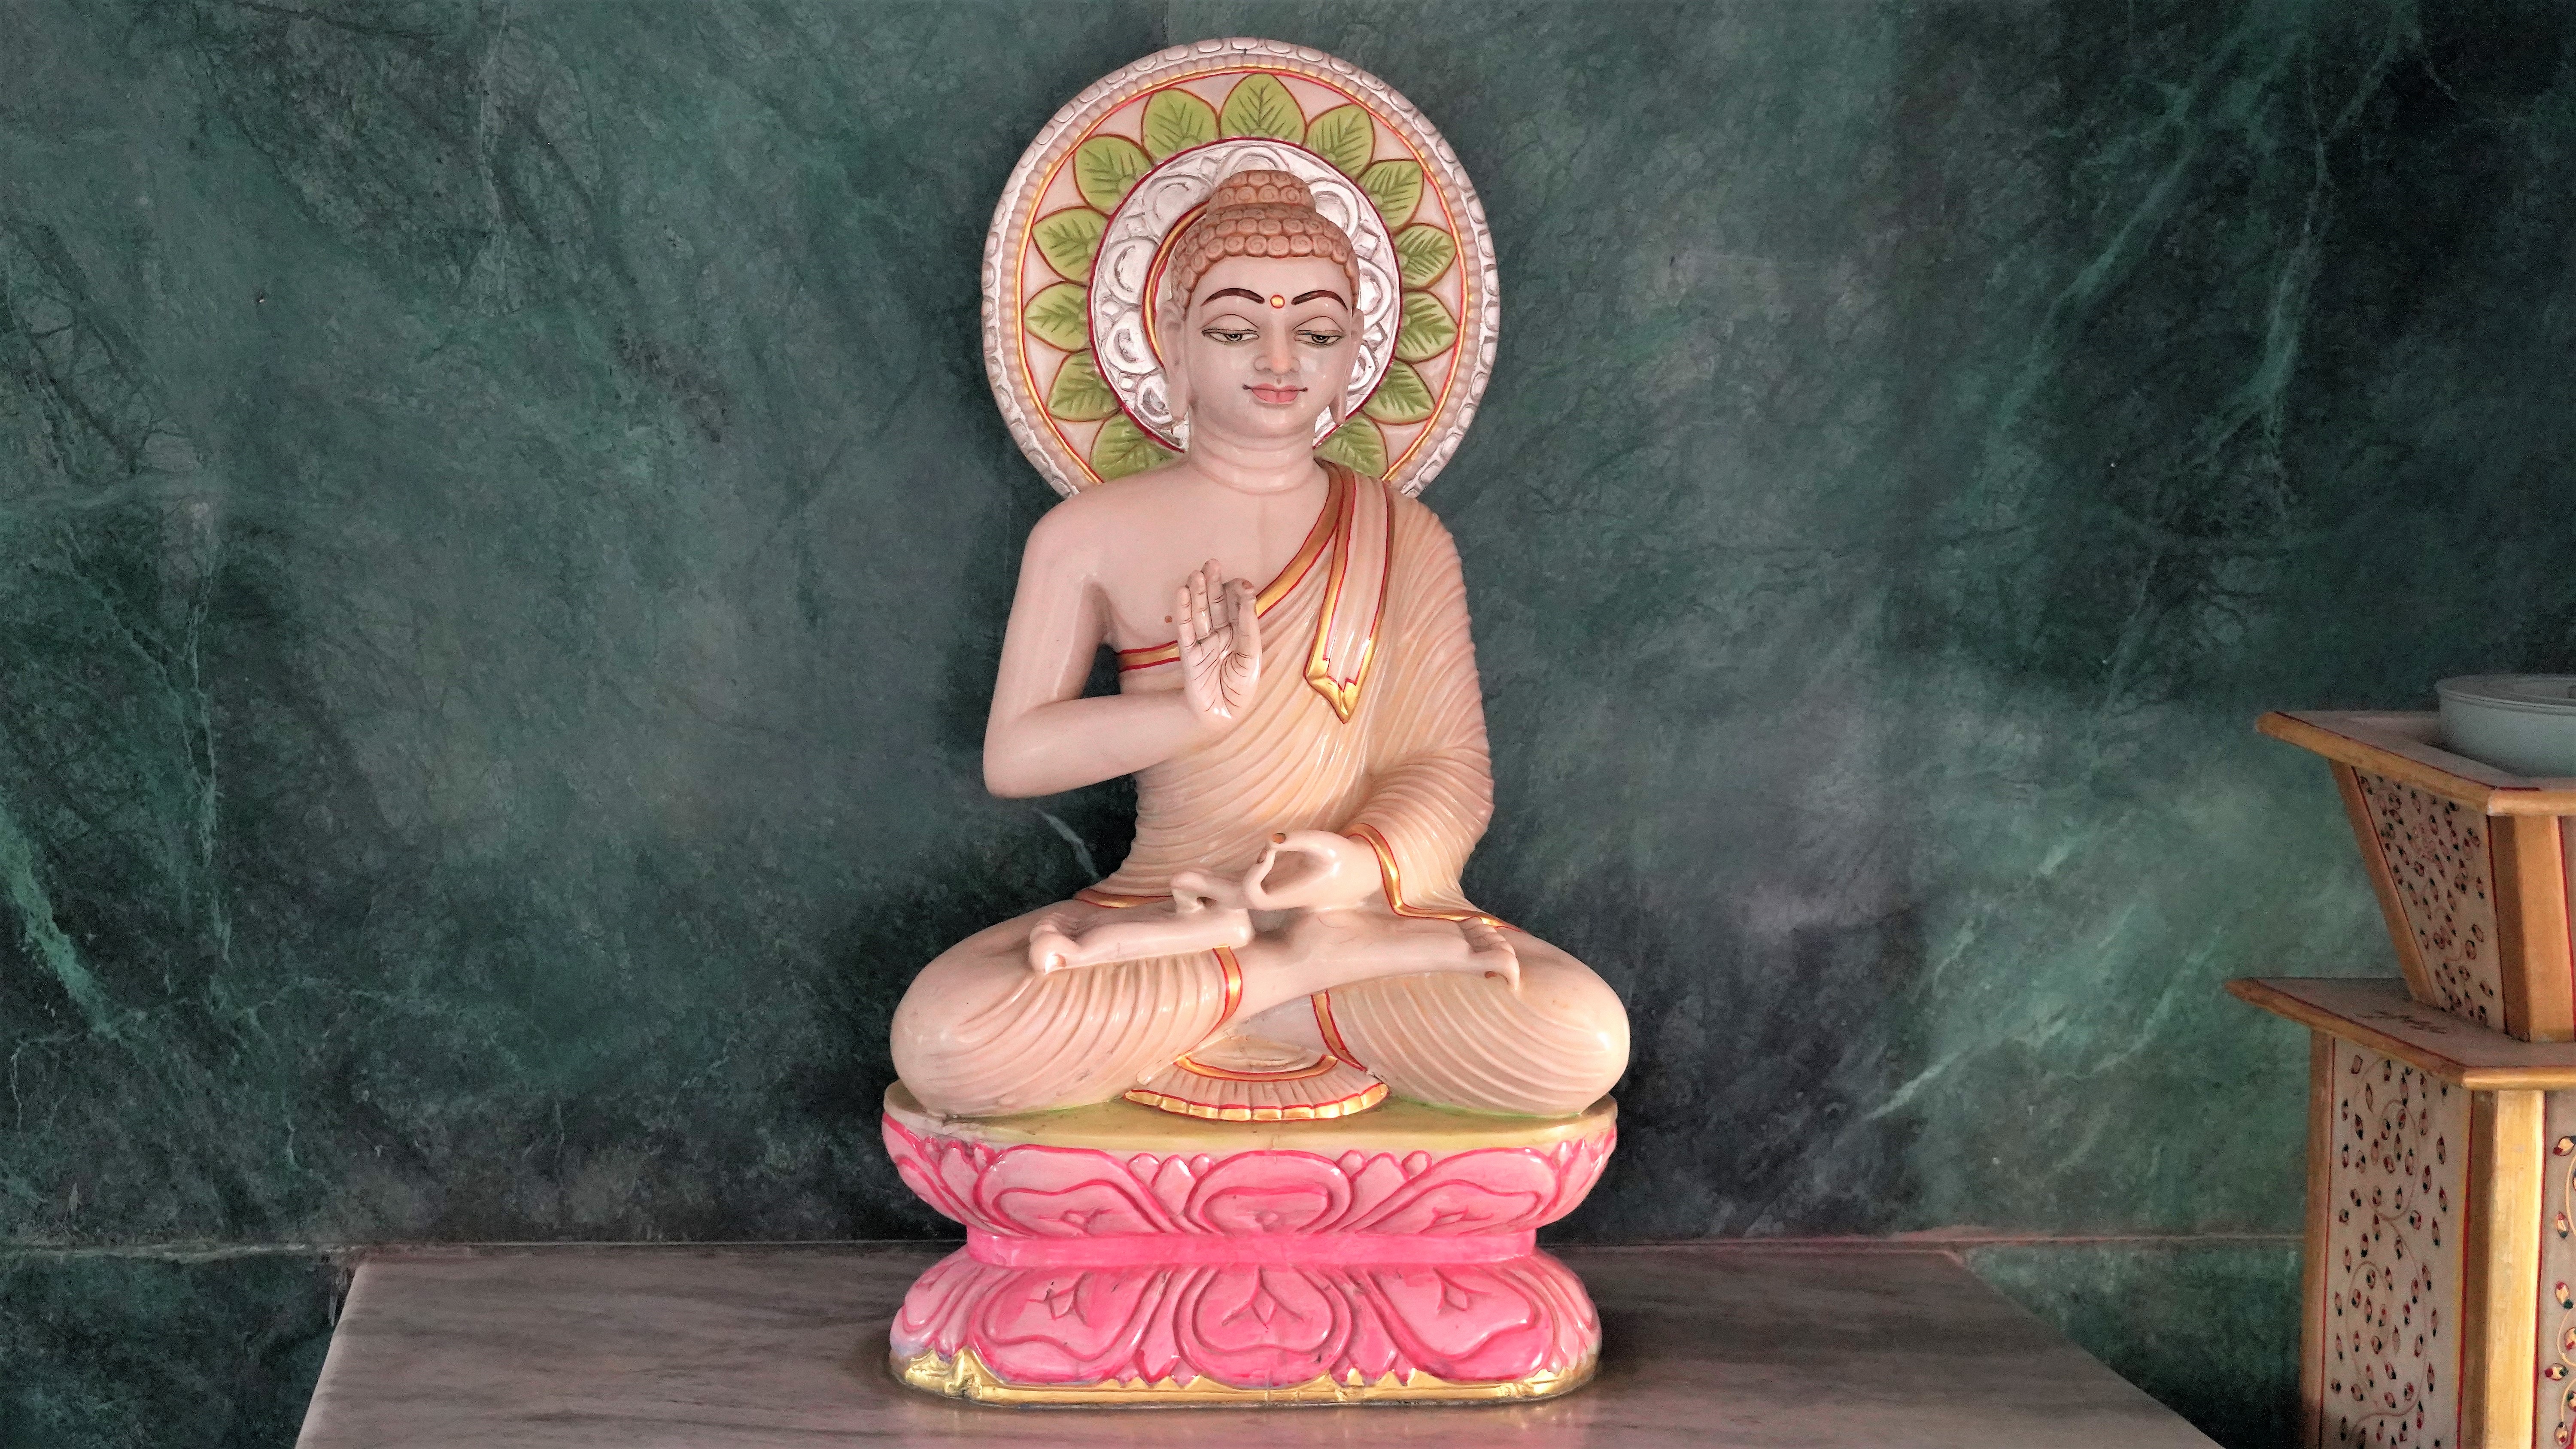
buddha, lord, meditation, pose, chin, mudra, calm, composed, pray, meditate, statue, sculpture, pink, stone carving, sitting, temple, art, fictional character, monument, guru, peach, carving, figurine